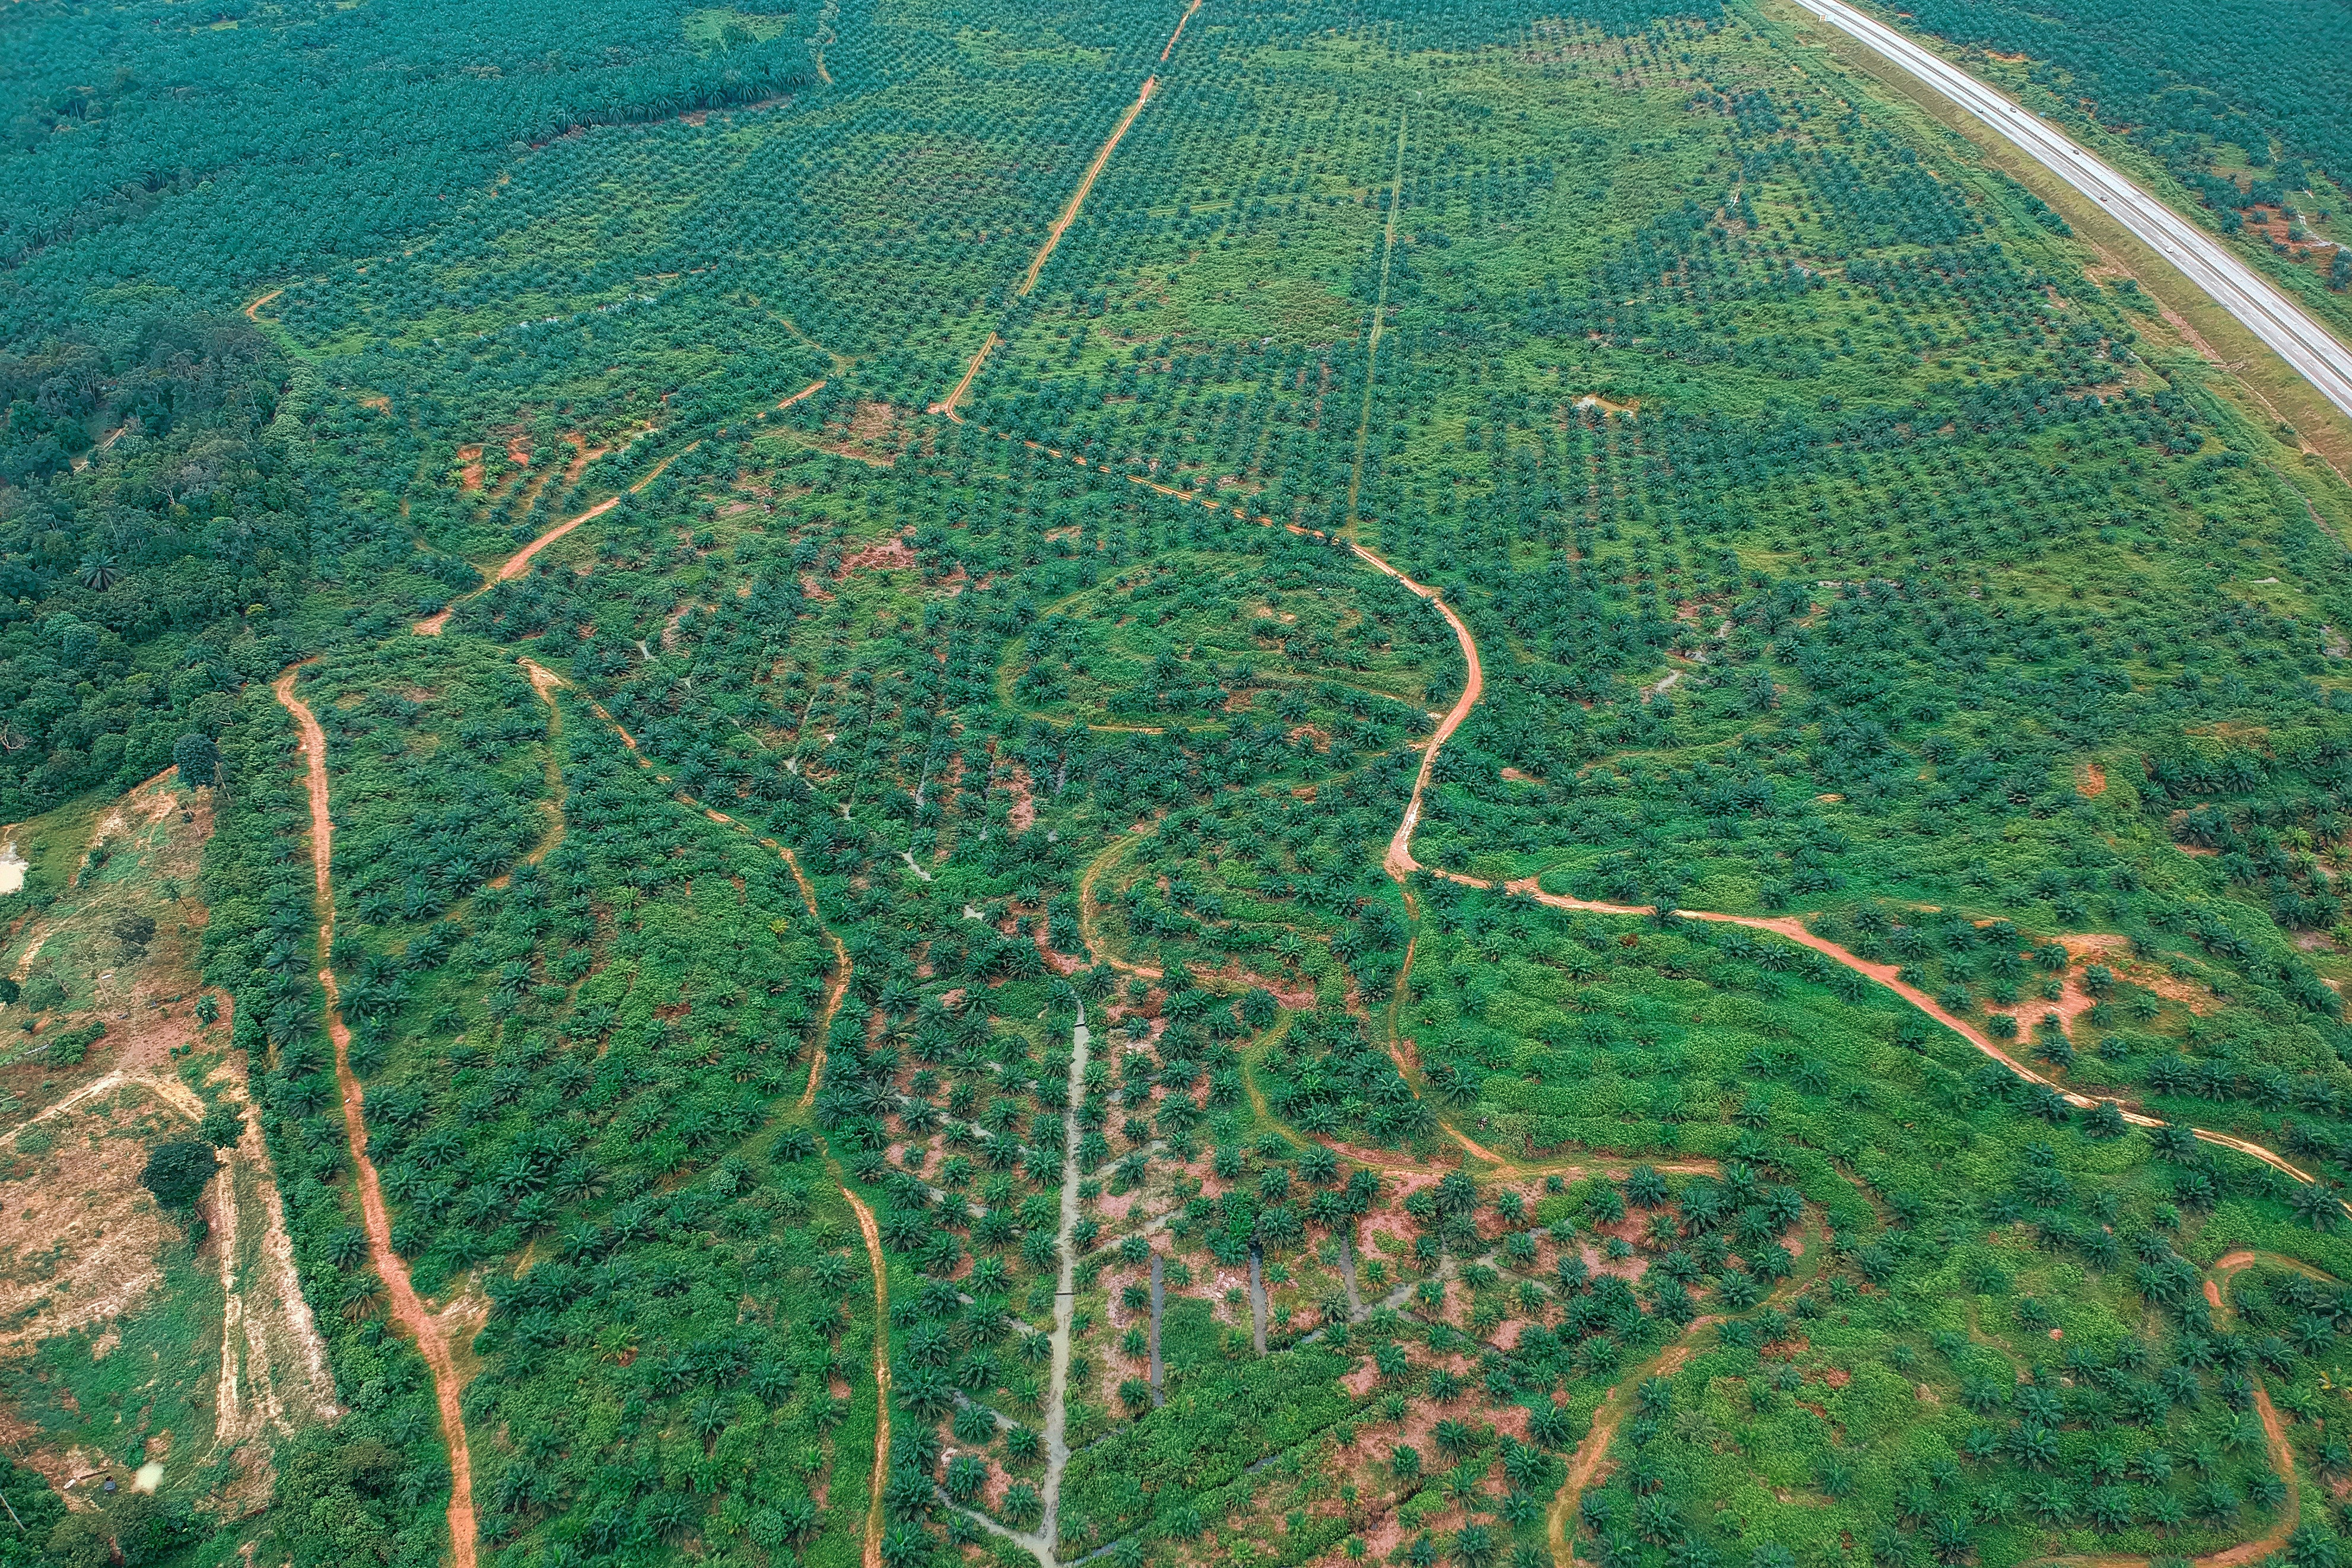
aerial photography, bird's eye view, land lot, photography, landscape, earth, estuary